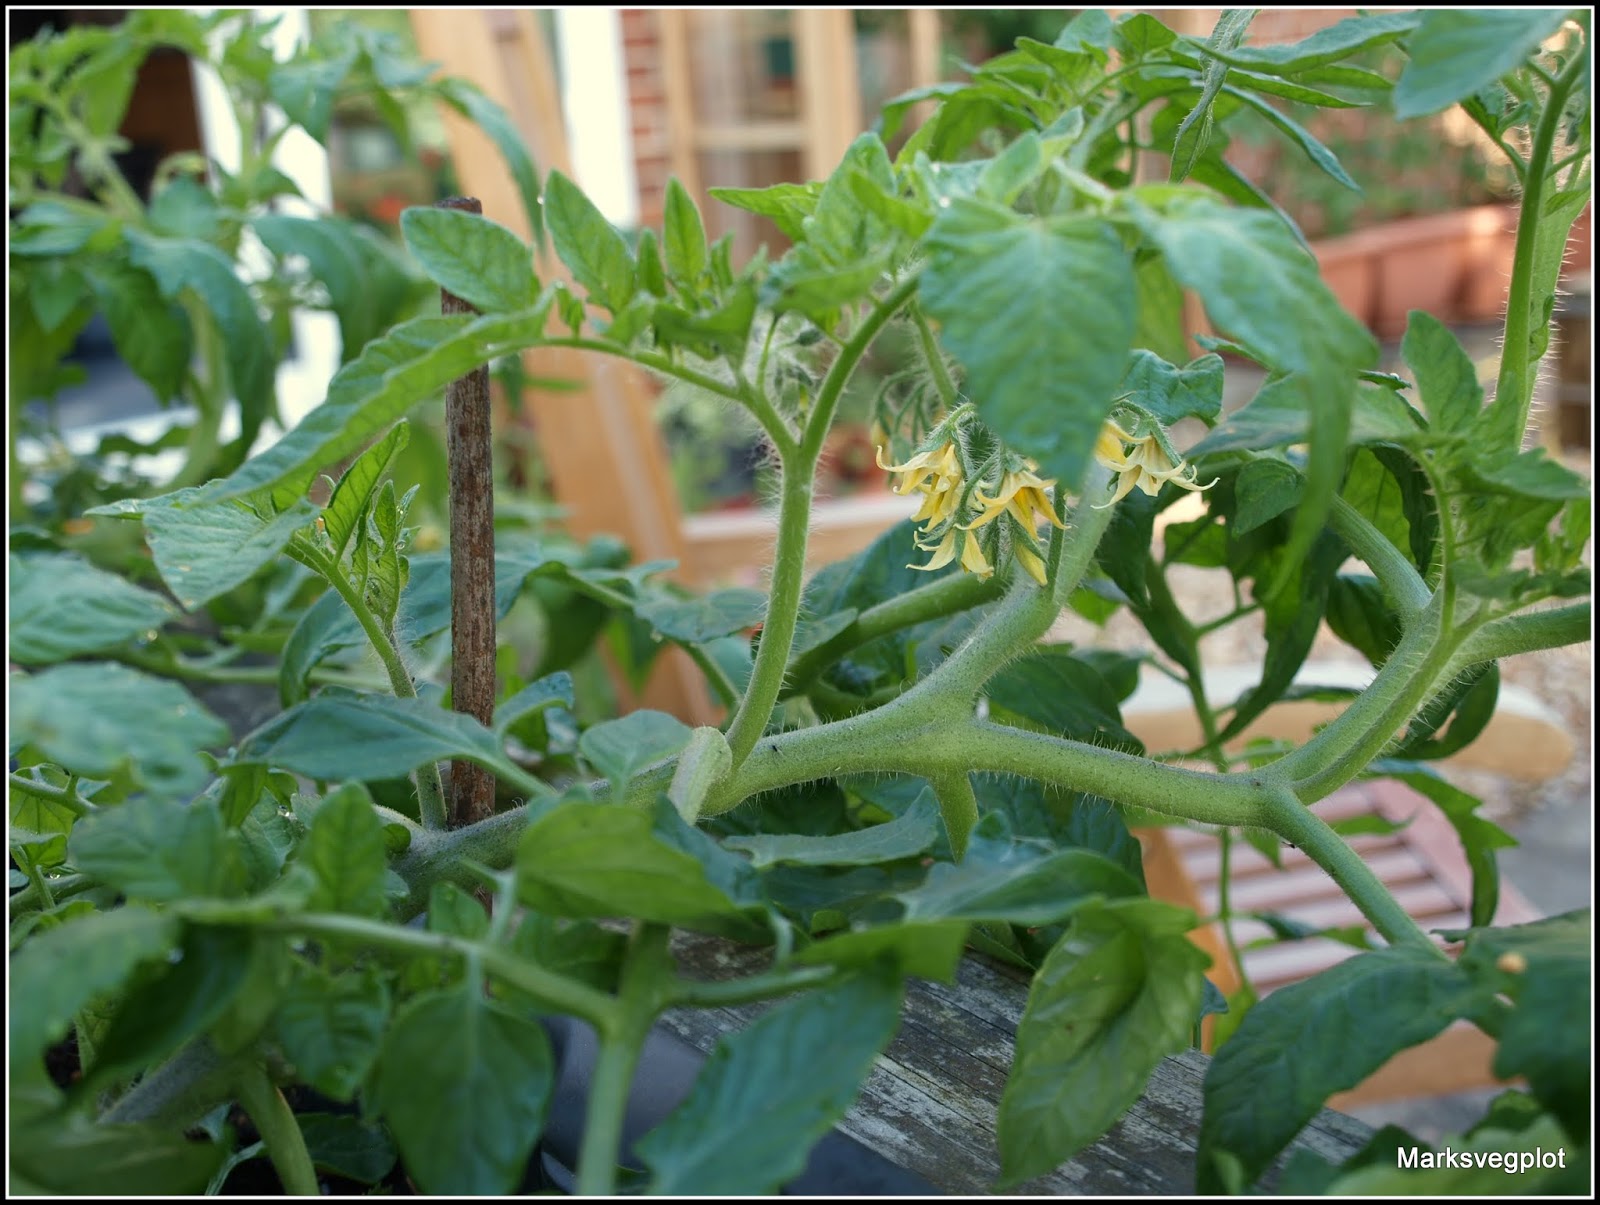
Label: Tomato leaf
Plant: Tomato
Condition: healthy